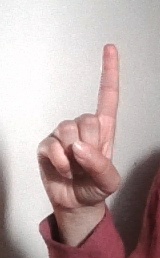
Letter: bb